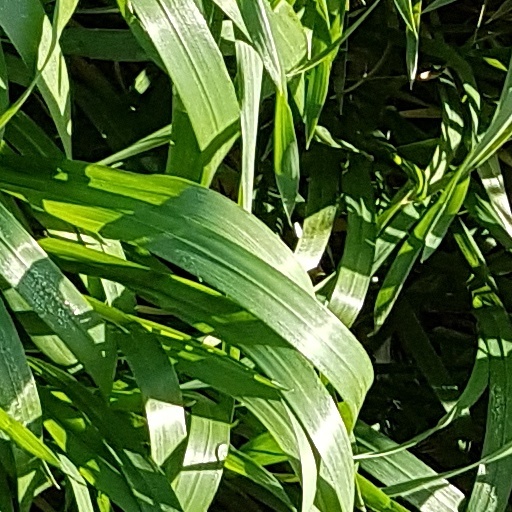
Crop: wheat